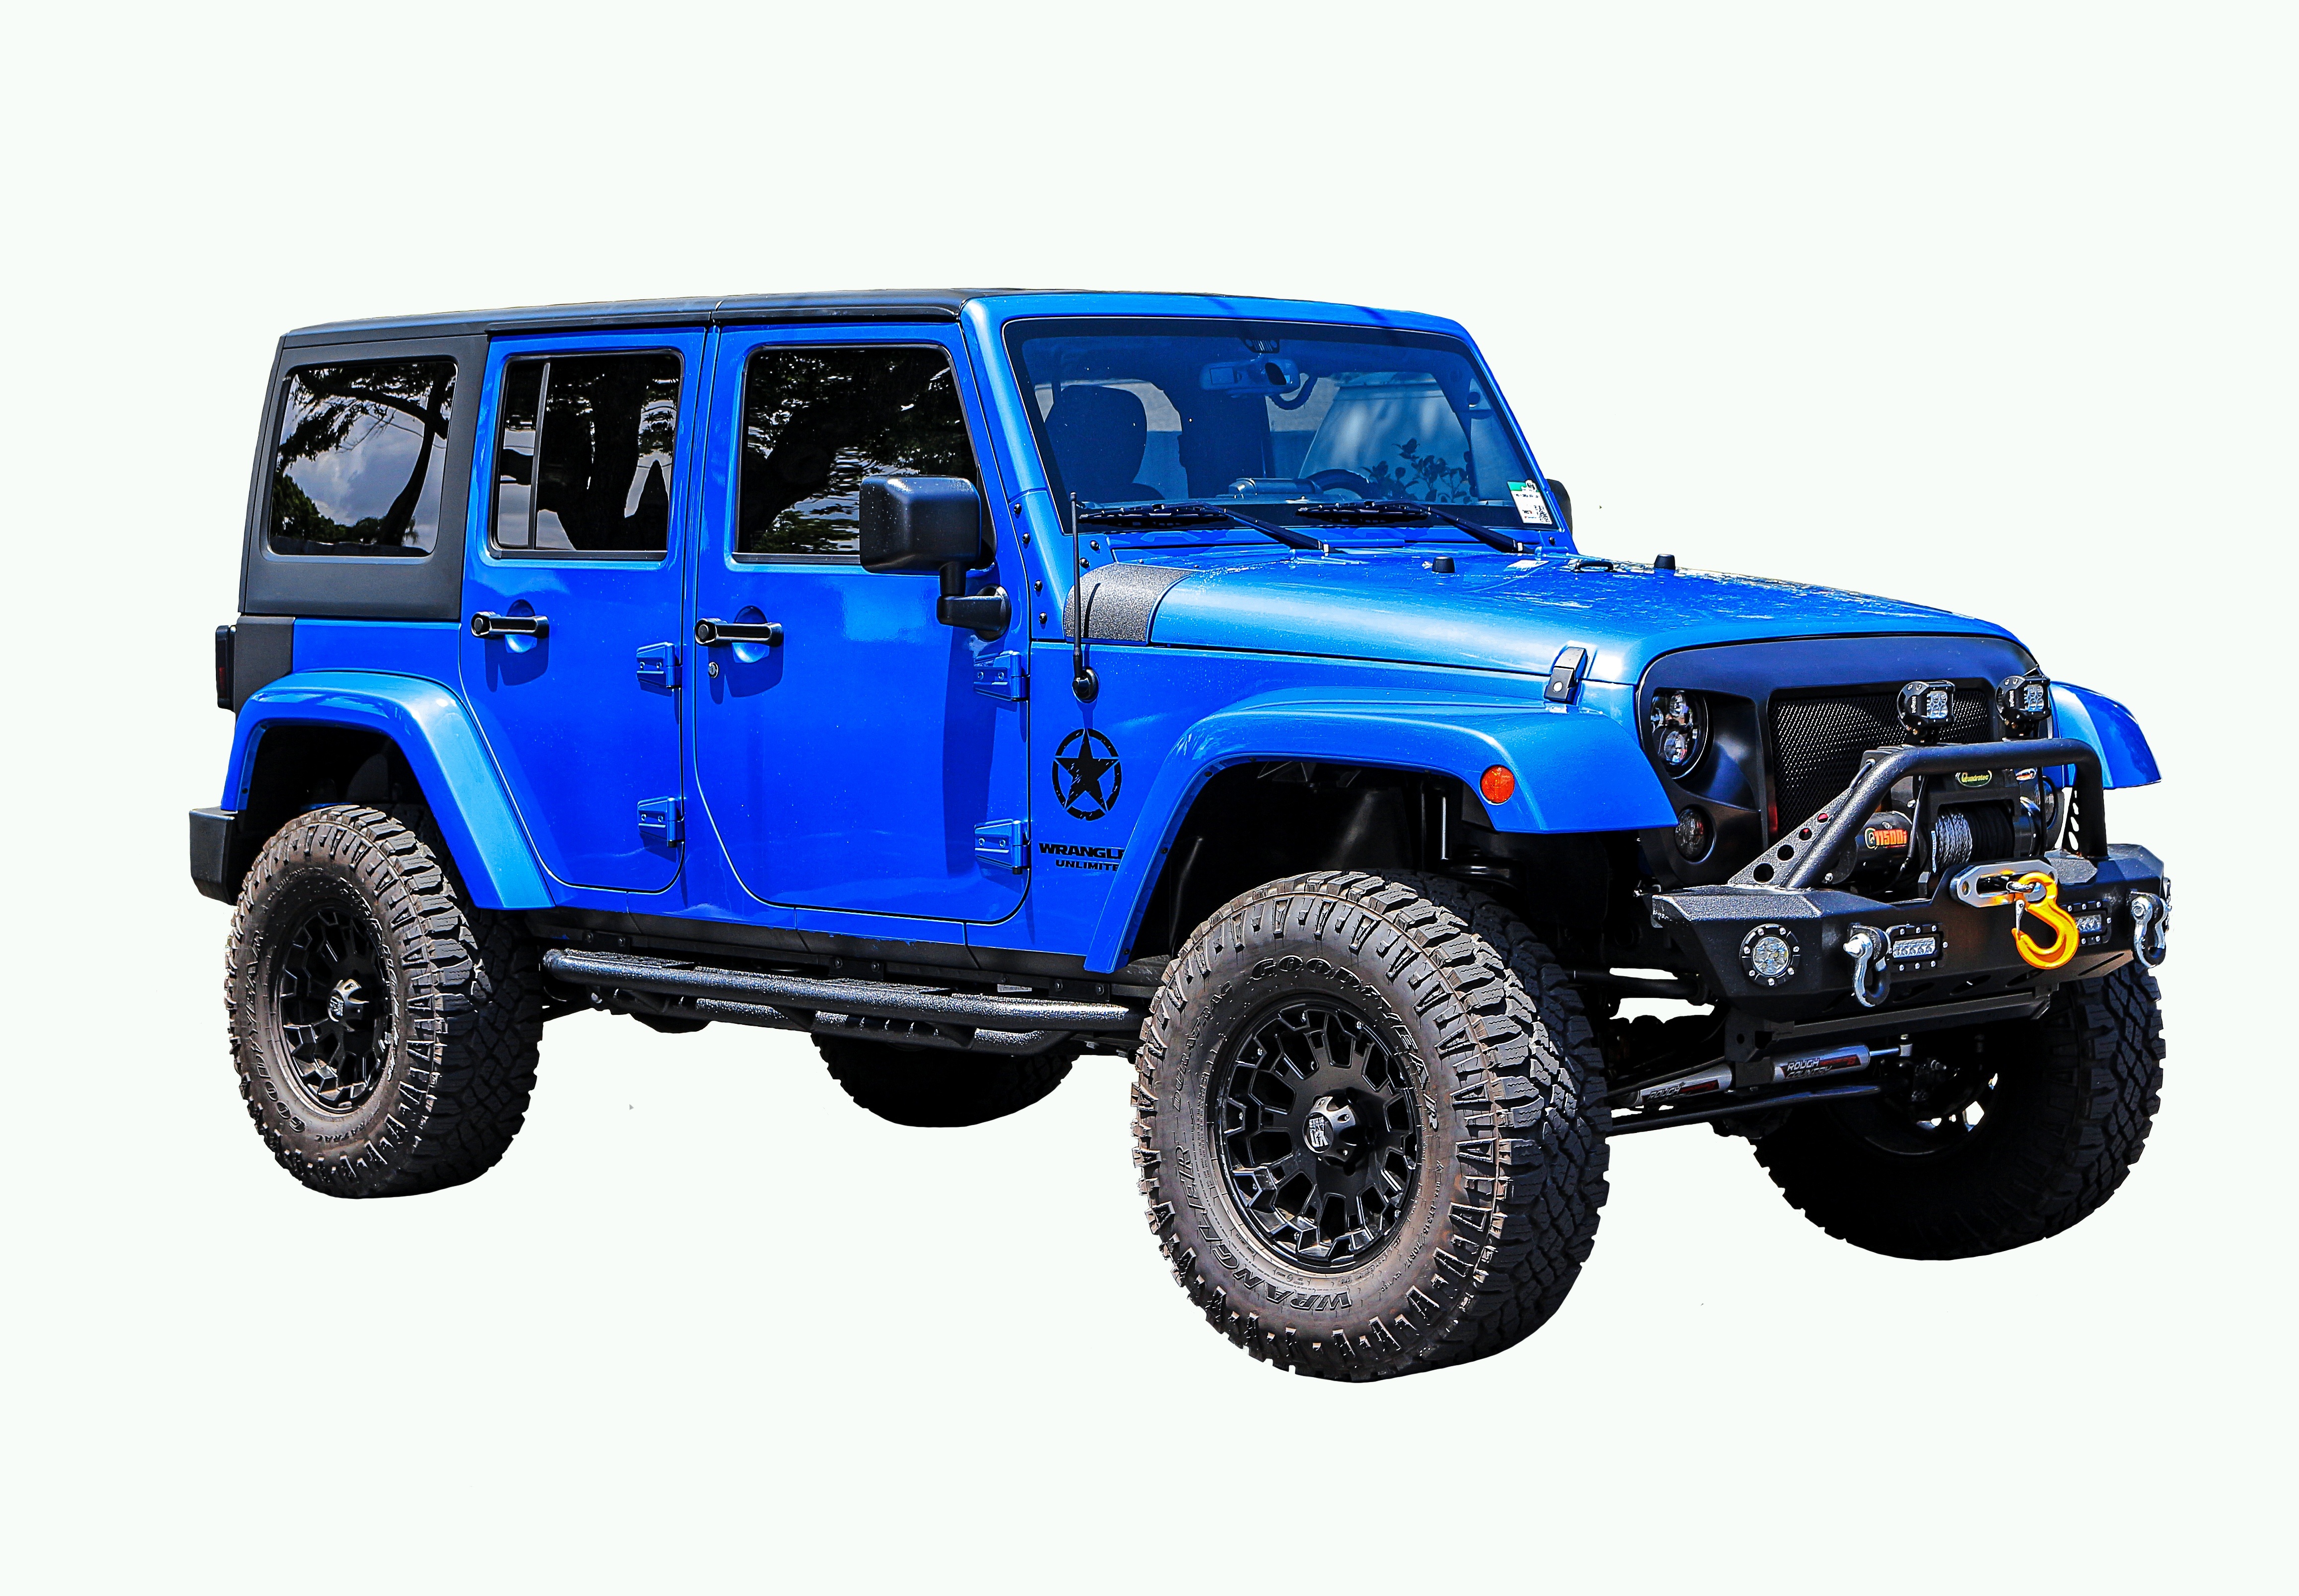
car, wheel, jeep, vehicle, blue, bumper, unlimited, wrangler, png, model car, off road vehicle, land vehicle, all terrain, automobile make, automotive exterior, off roading, compact sport utility vehicle, off road racing, jeep wrangler